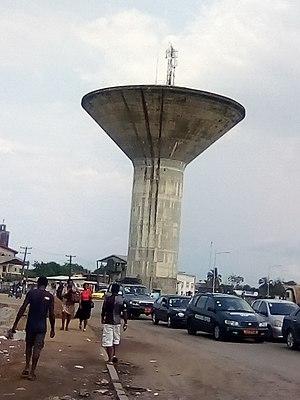
La ville de Douala, capitale économique du Cameroun, compte environ 120 quartiers répartis en 6 arrondissements. Chaque quartier est en soi une ville dans la ville.